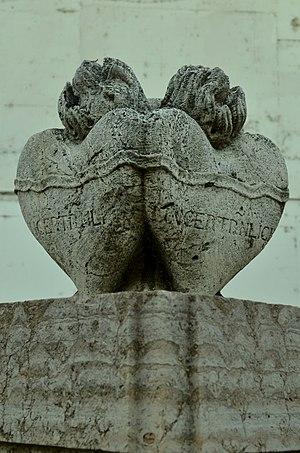
Le tombeau de la famille Chenazy est situé à Novi Sad, la capitale de la province autonome de Voïvodine, en Serbie. En raison de sa valeur patrimoniale, il est inscrit sur la liste des monuments culturels protégés de la République de Serbie.